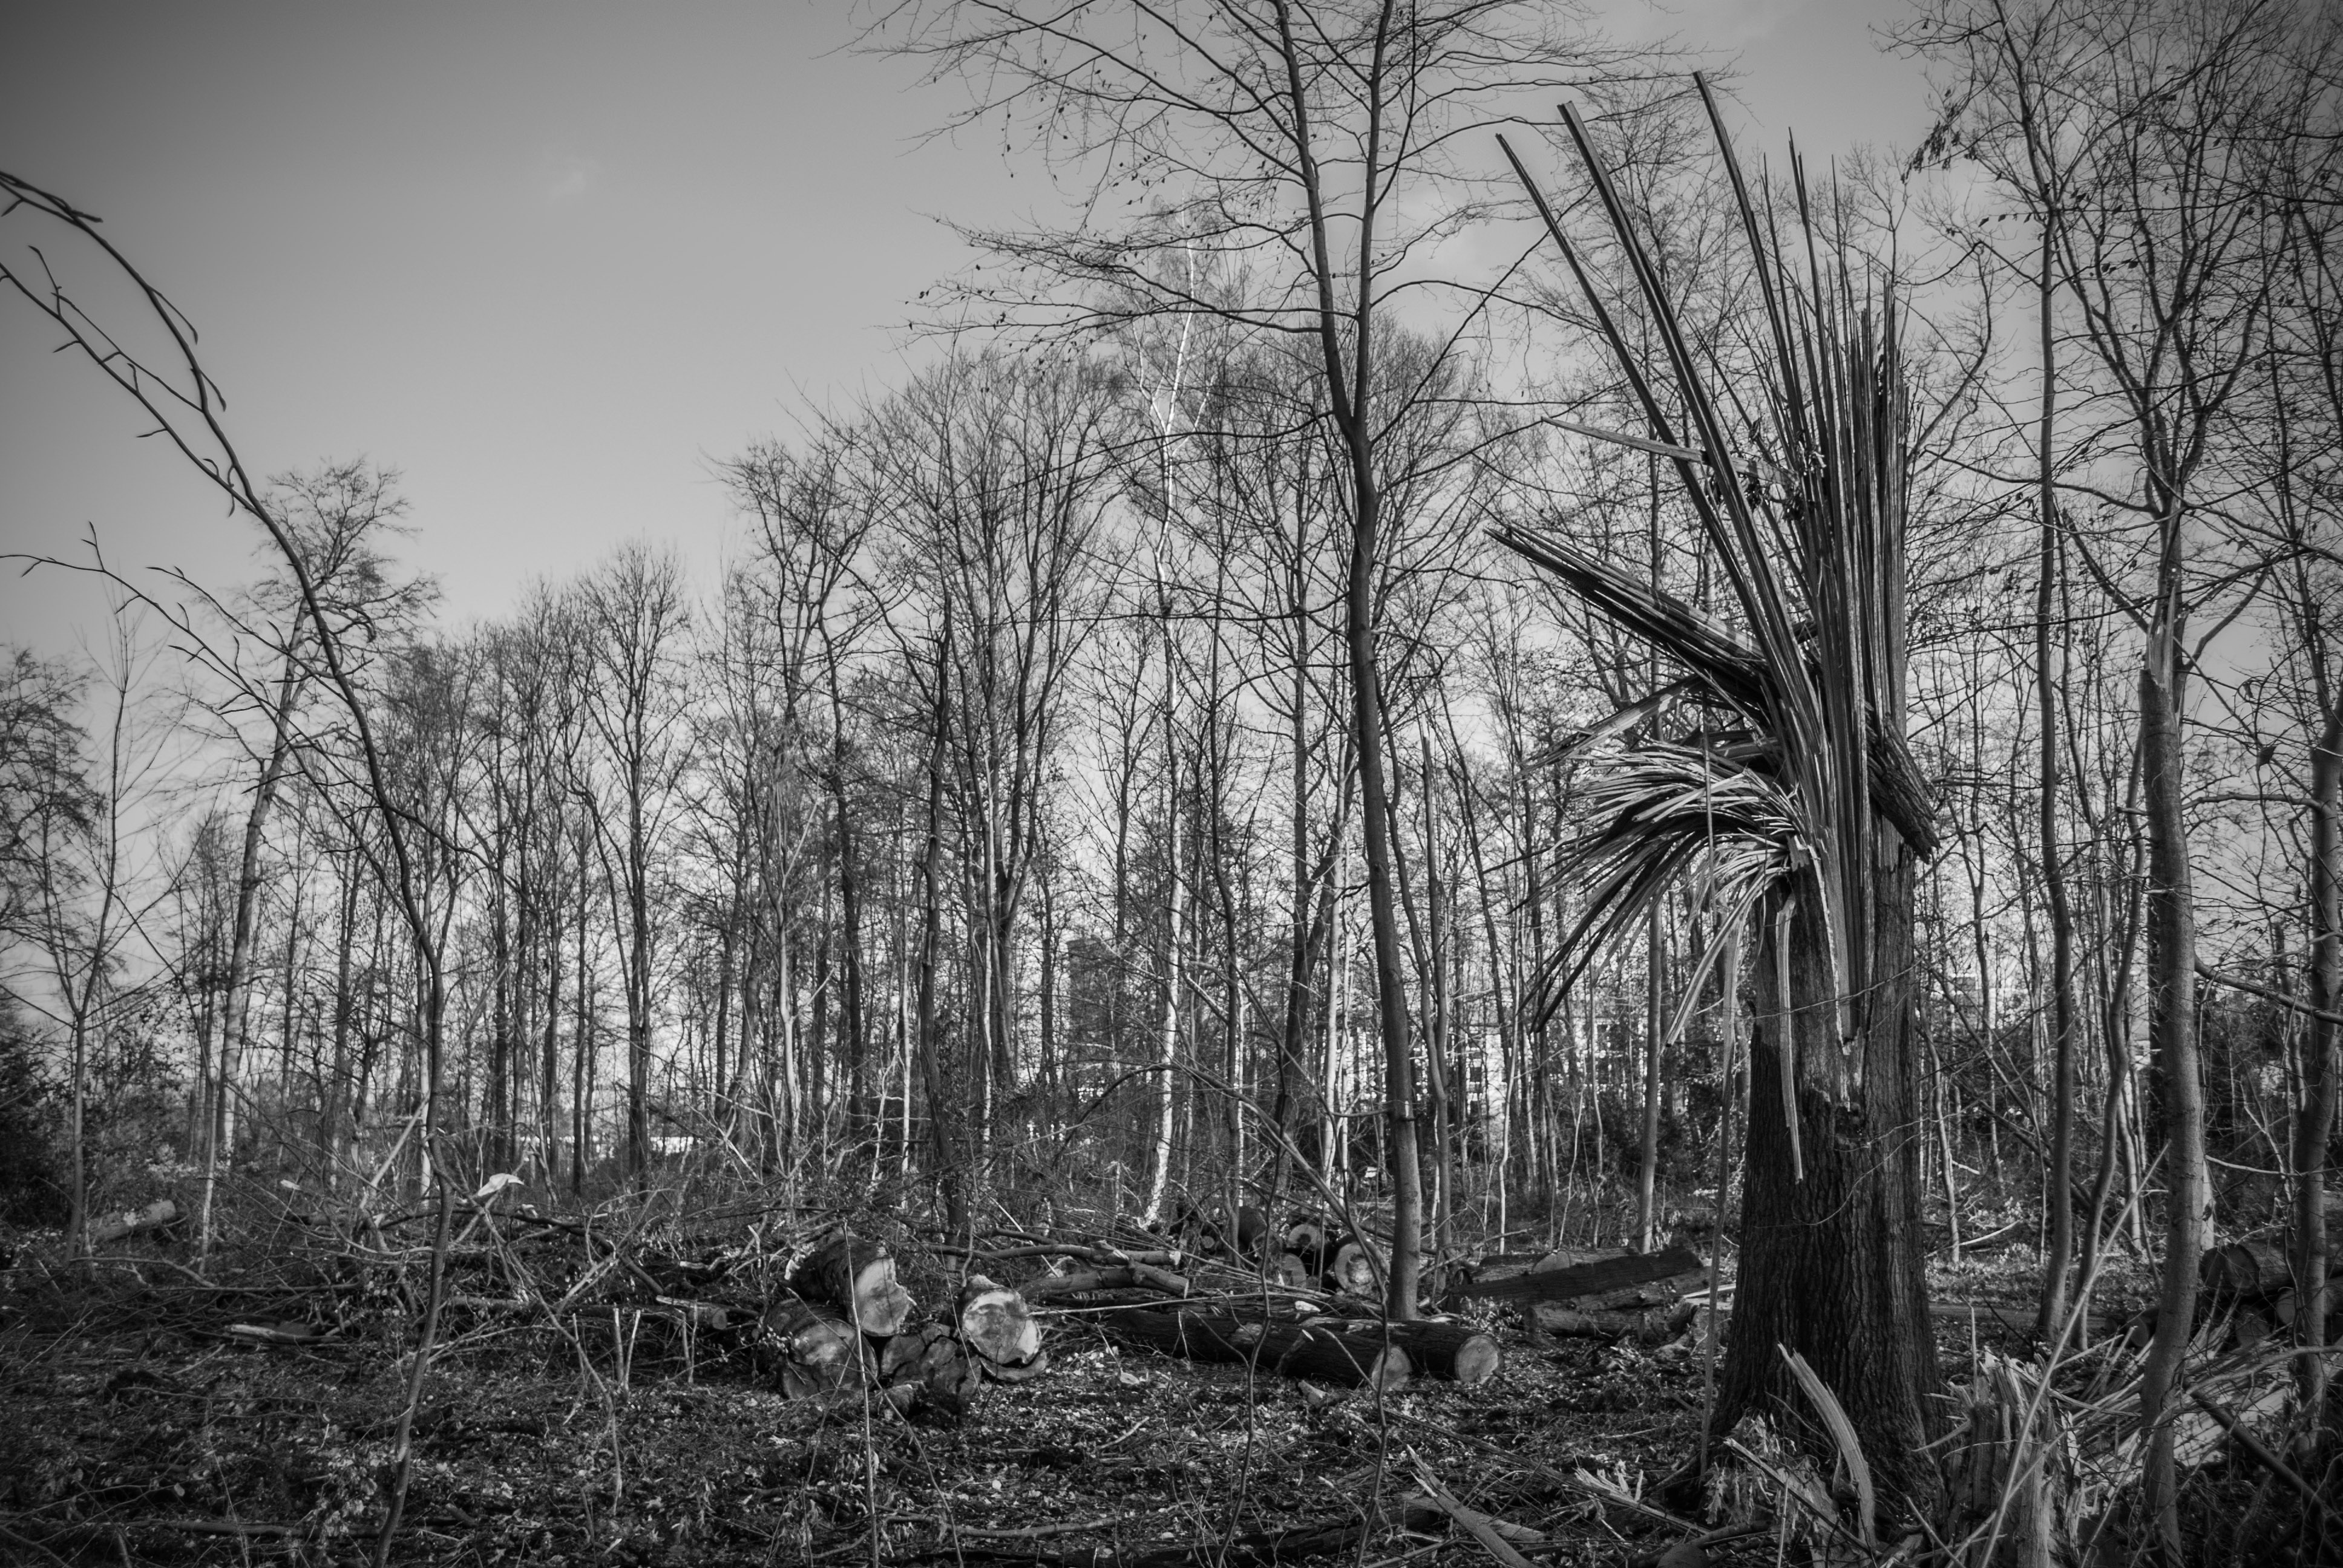
landscape, tree, nature, forest, swamp, branch, winter, black and white, plant, mist, morning, leaf, wind, darkness, monochrome, season, destroyed, forestry, wetland, destruction, woodland, habitat, devastation, forward, favor, storm damage, monochrome photography, natural environment, atmospheric phenomenon, woody plant, tree damage